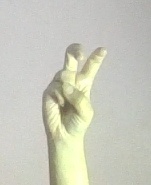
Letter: toot